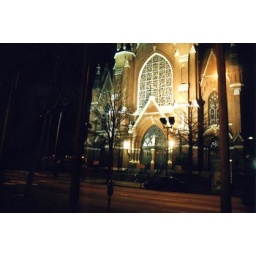
This is the reflection in the window of some building across the street from St. Paul's Cathedral downtown.